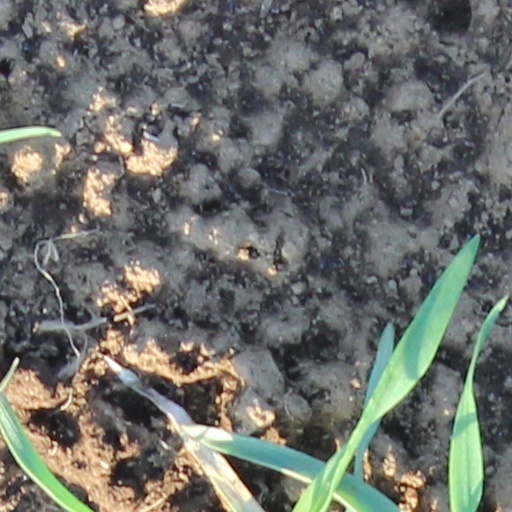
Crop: wheat